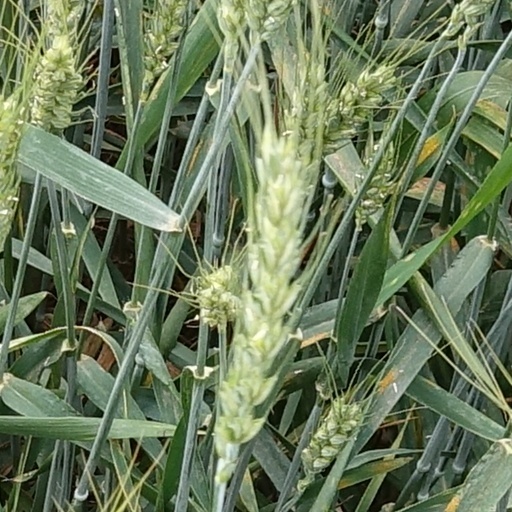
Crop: wheat